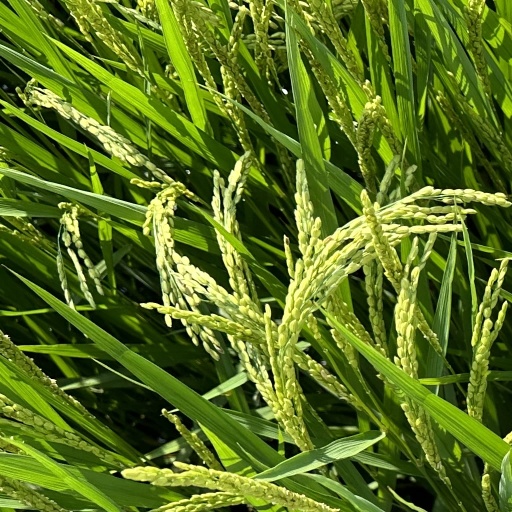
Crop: rice